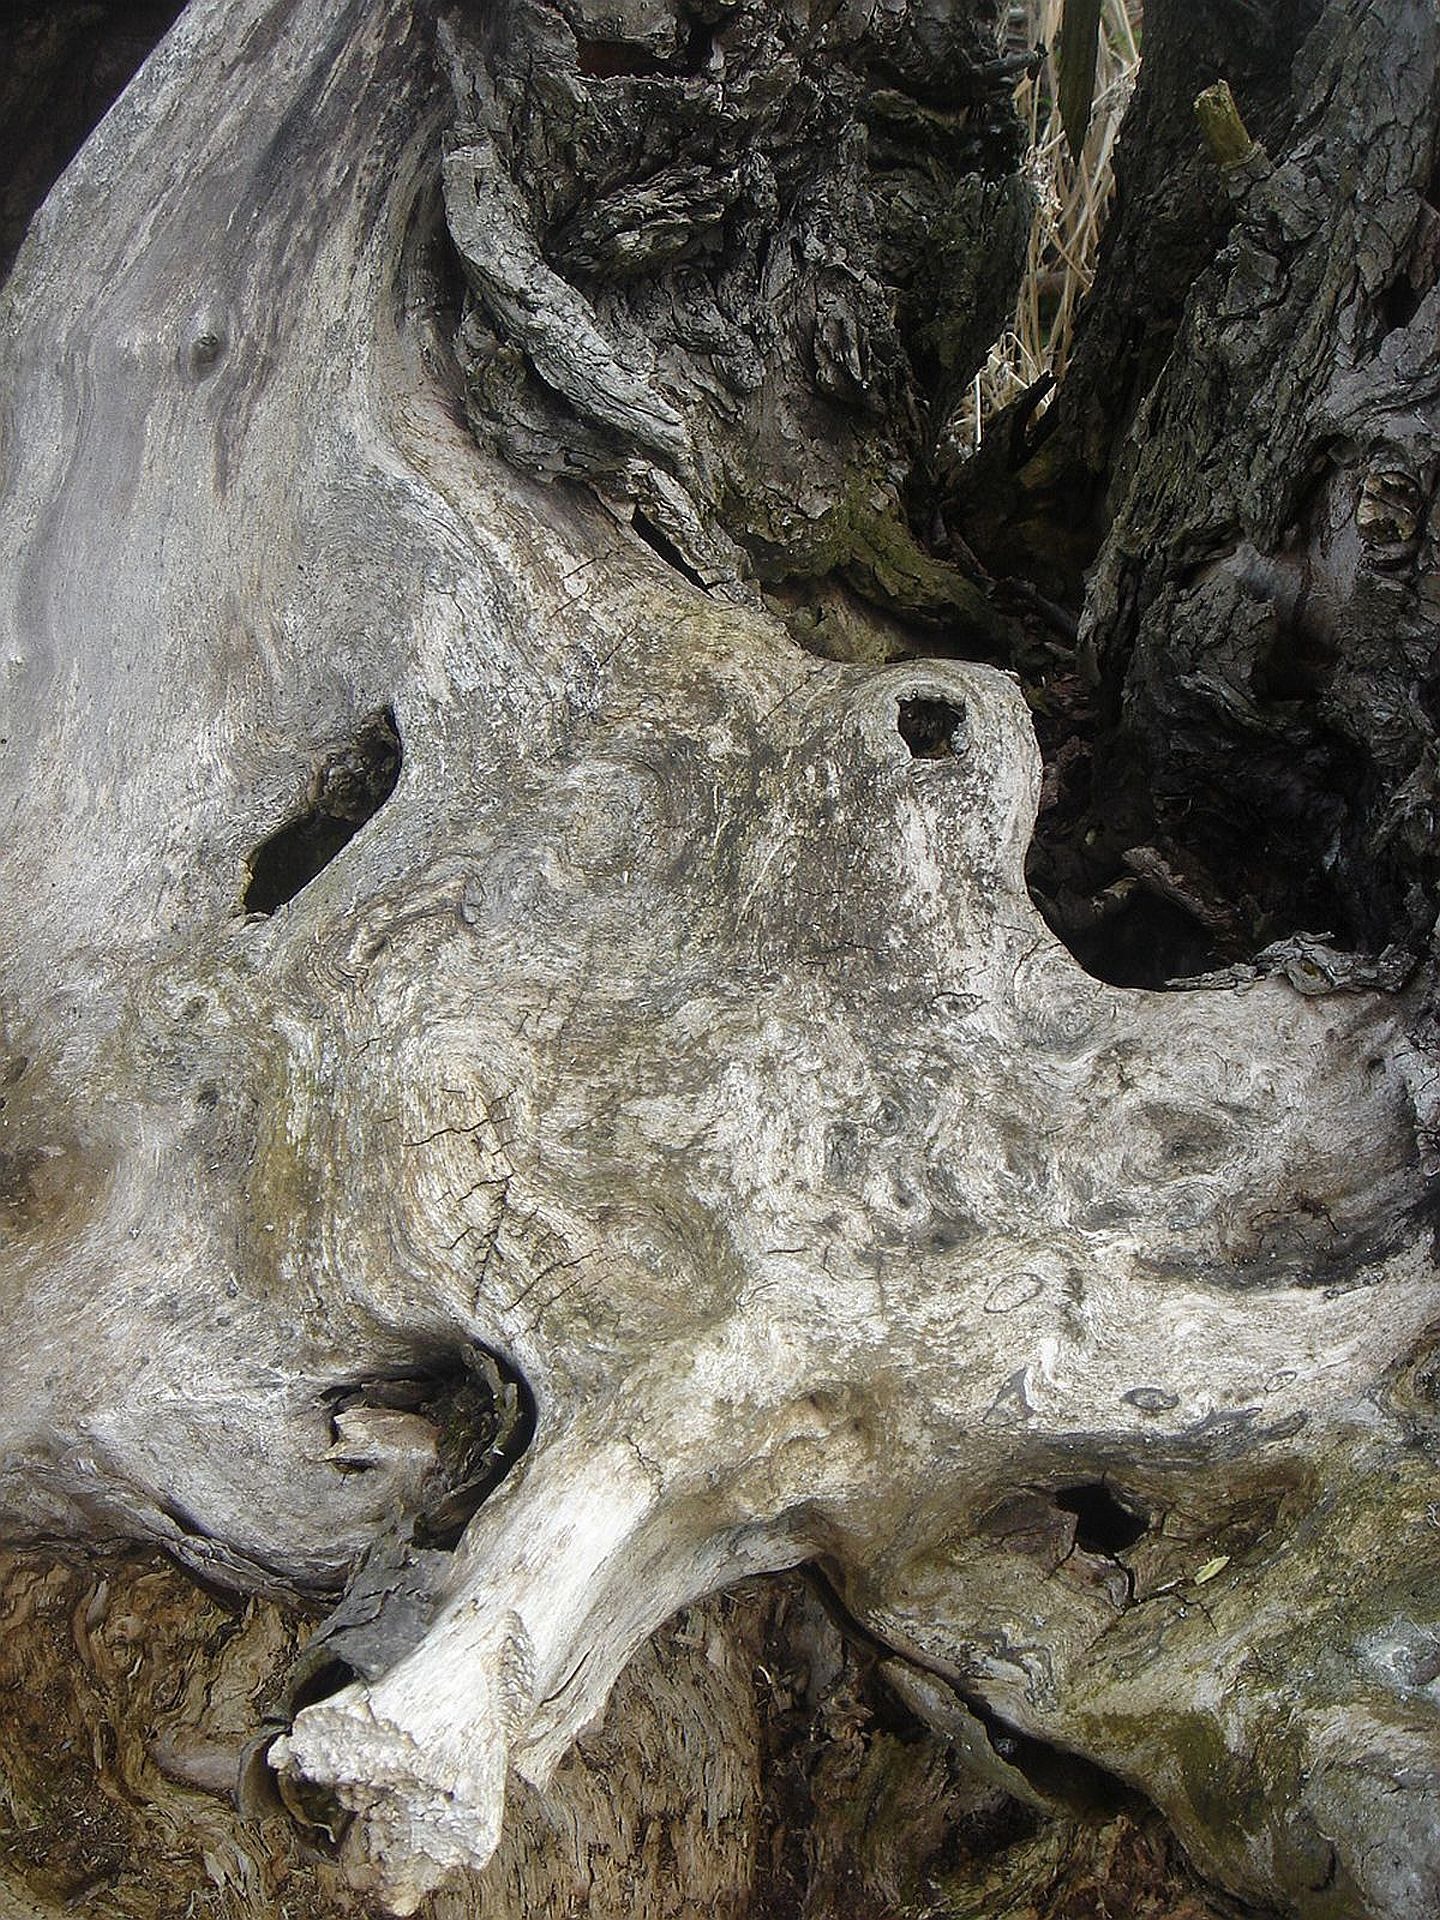
tree, rock, wood, trunk, old, formation, decay, material, sculpture, art, geology, carving, defeated, ancient history